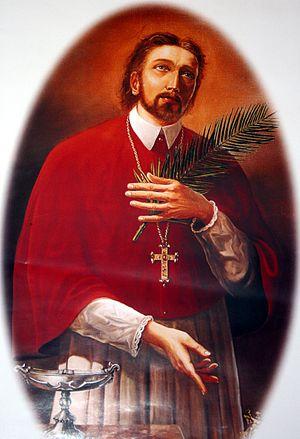
Marko Krizin, né en 1589 à Križevci, mort le 7 septembre 1619 à Cassovie était un prêtre croate, professeur de théologie et missionnaire. Lors des conflits interreligieux dans la région de Košice, il a été assassiné pour sa foi. Il est béatifié par l'Église catholique et a été le troisième Croate à recevoir cet honneur.